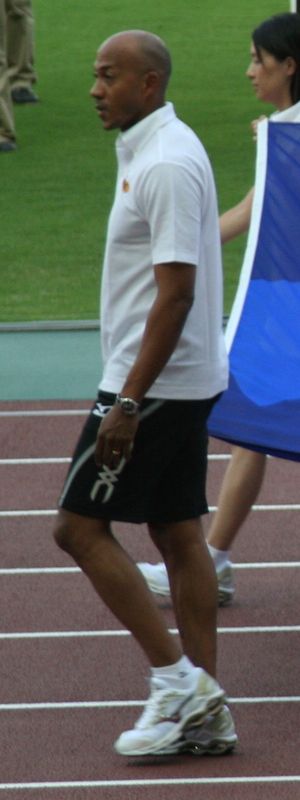
Frankie Fredericks
Frankie Fredericks
"Frank ""Frankie"" Fredericks er en pensioneret namibisk atletikudøver, der vandt sølv i både 100 meter- og 200 meter ved såvel OL i Barcelona 1992 og OL i Atlanta 1996. Han vandt desuden guld på 200 meter-distancen ved VM i 1993 i Stuttgart og sølv på samme distance ved VM i både 1991, 1995 og 1997.